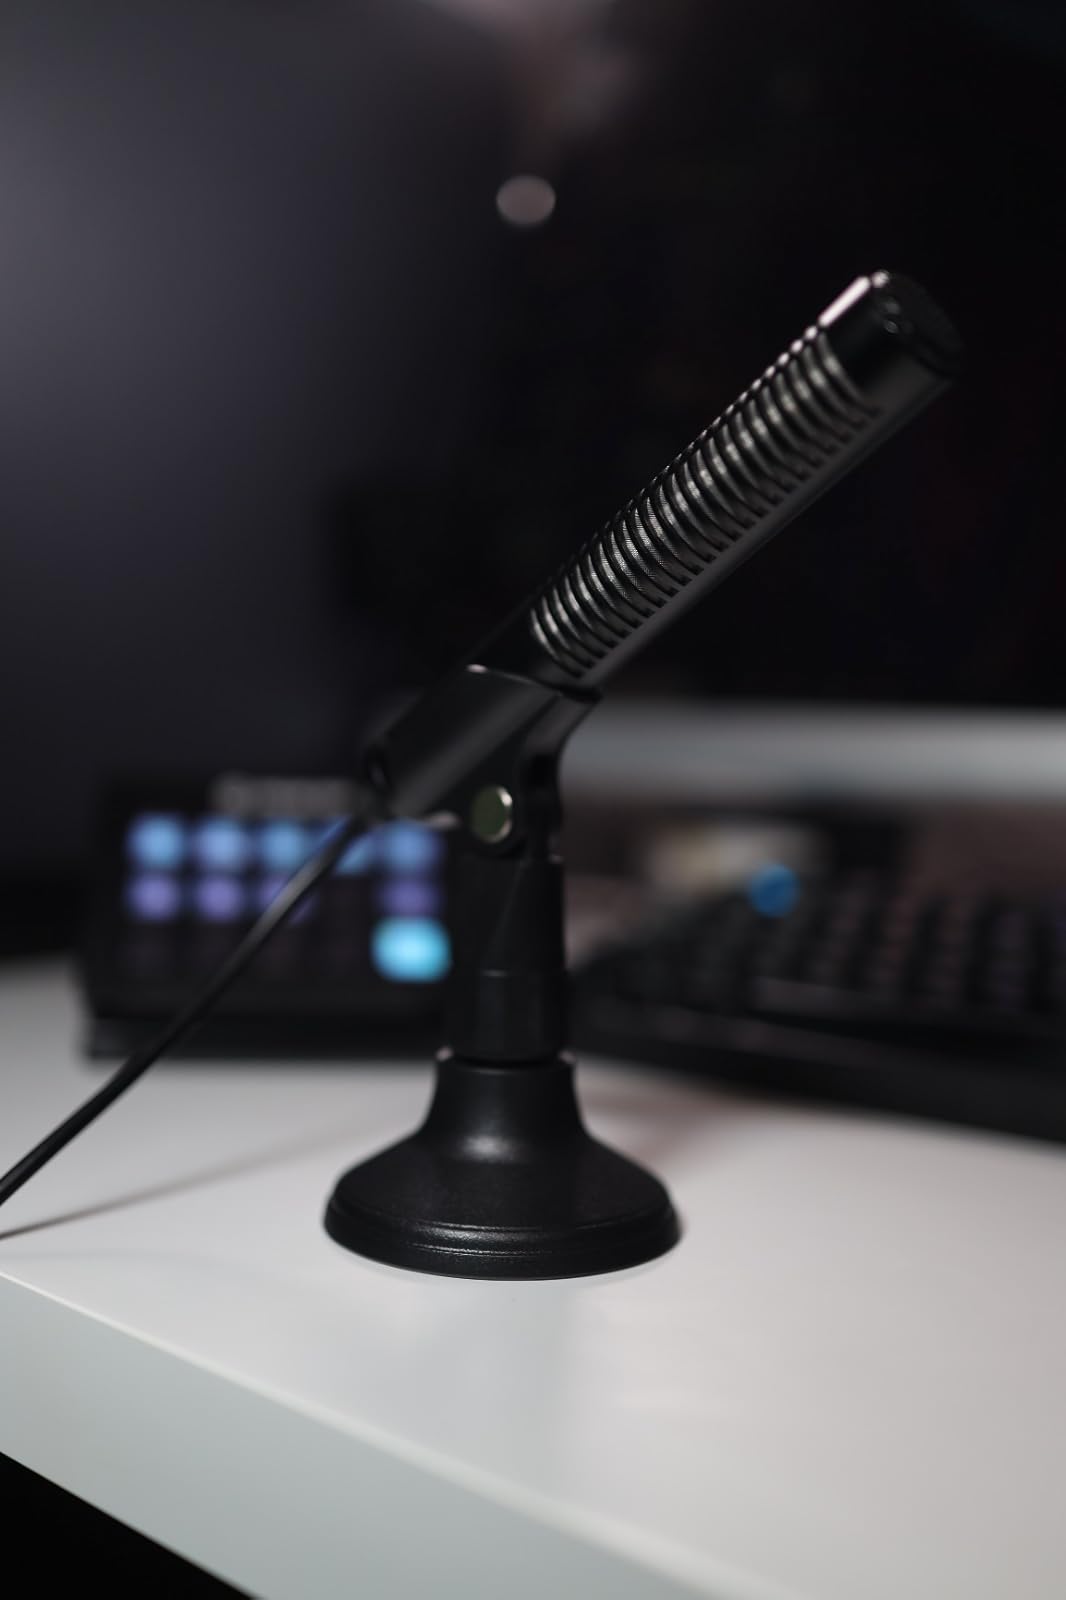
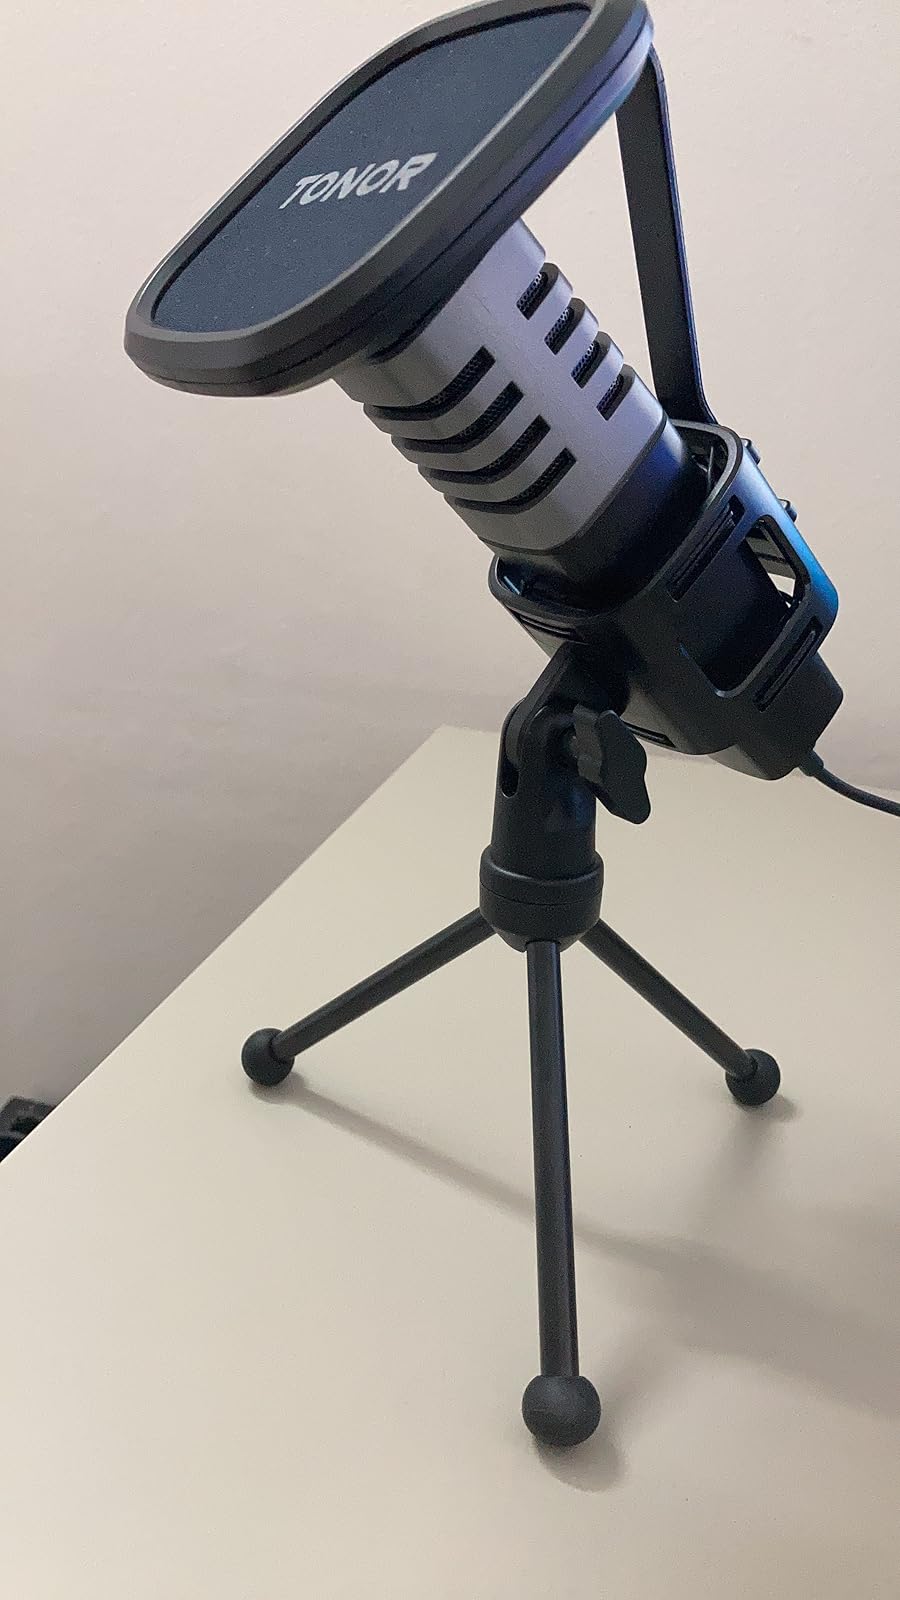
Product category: microphone
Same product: no